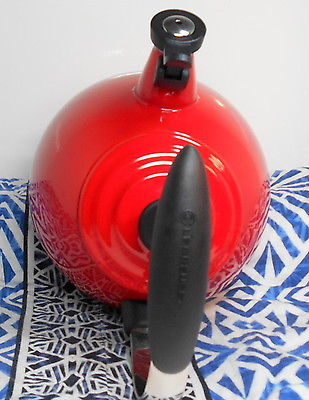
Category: kettle